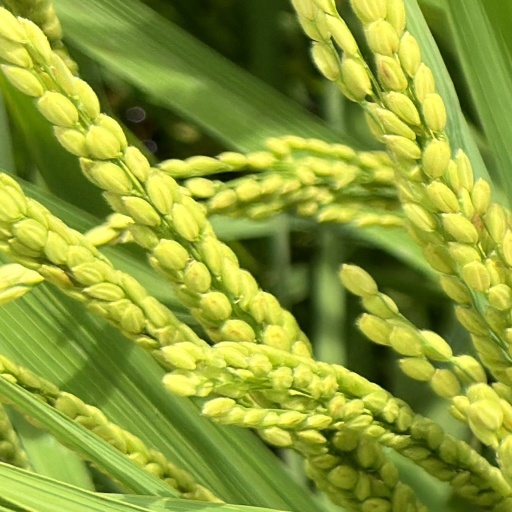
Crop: rice